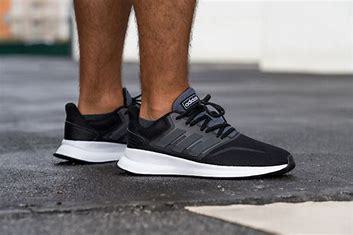
Brand: Adidas
Model: Runfalcon 5